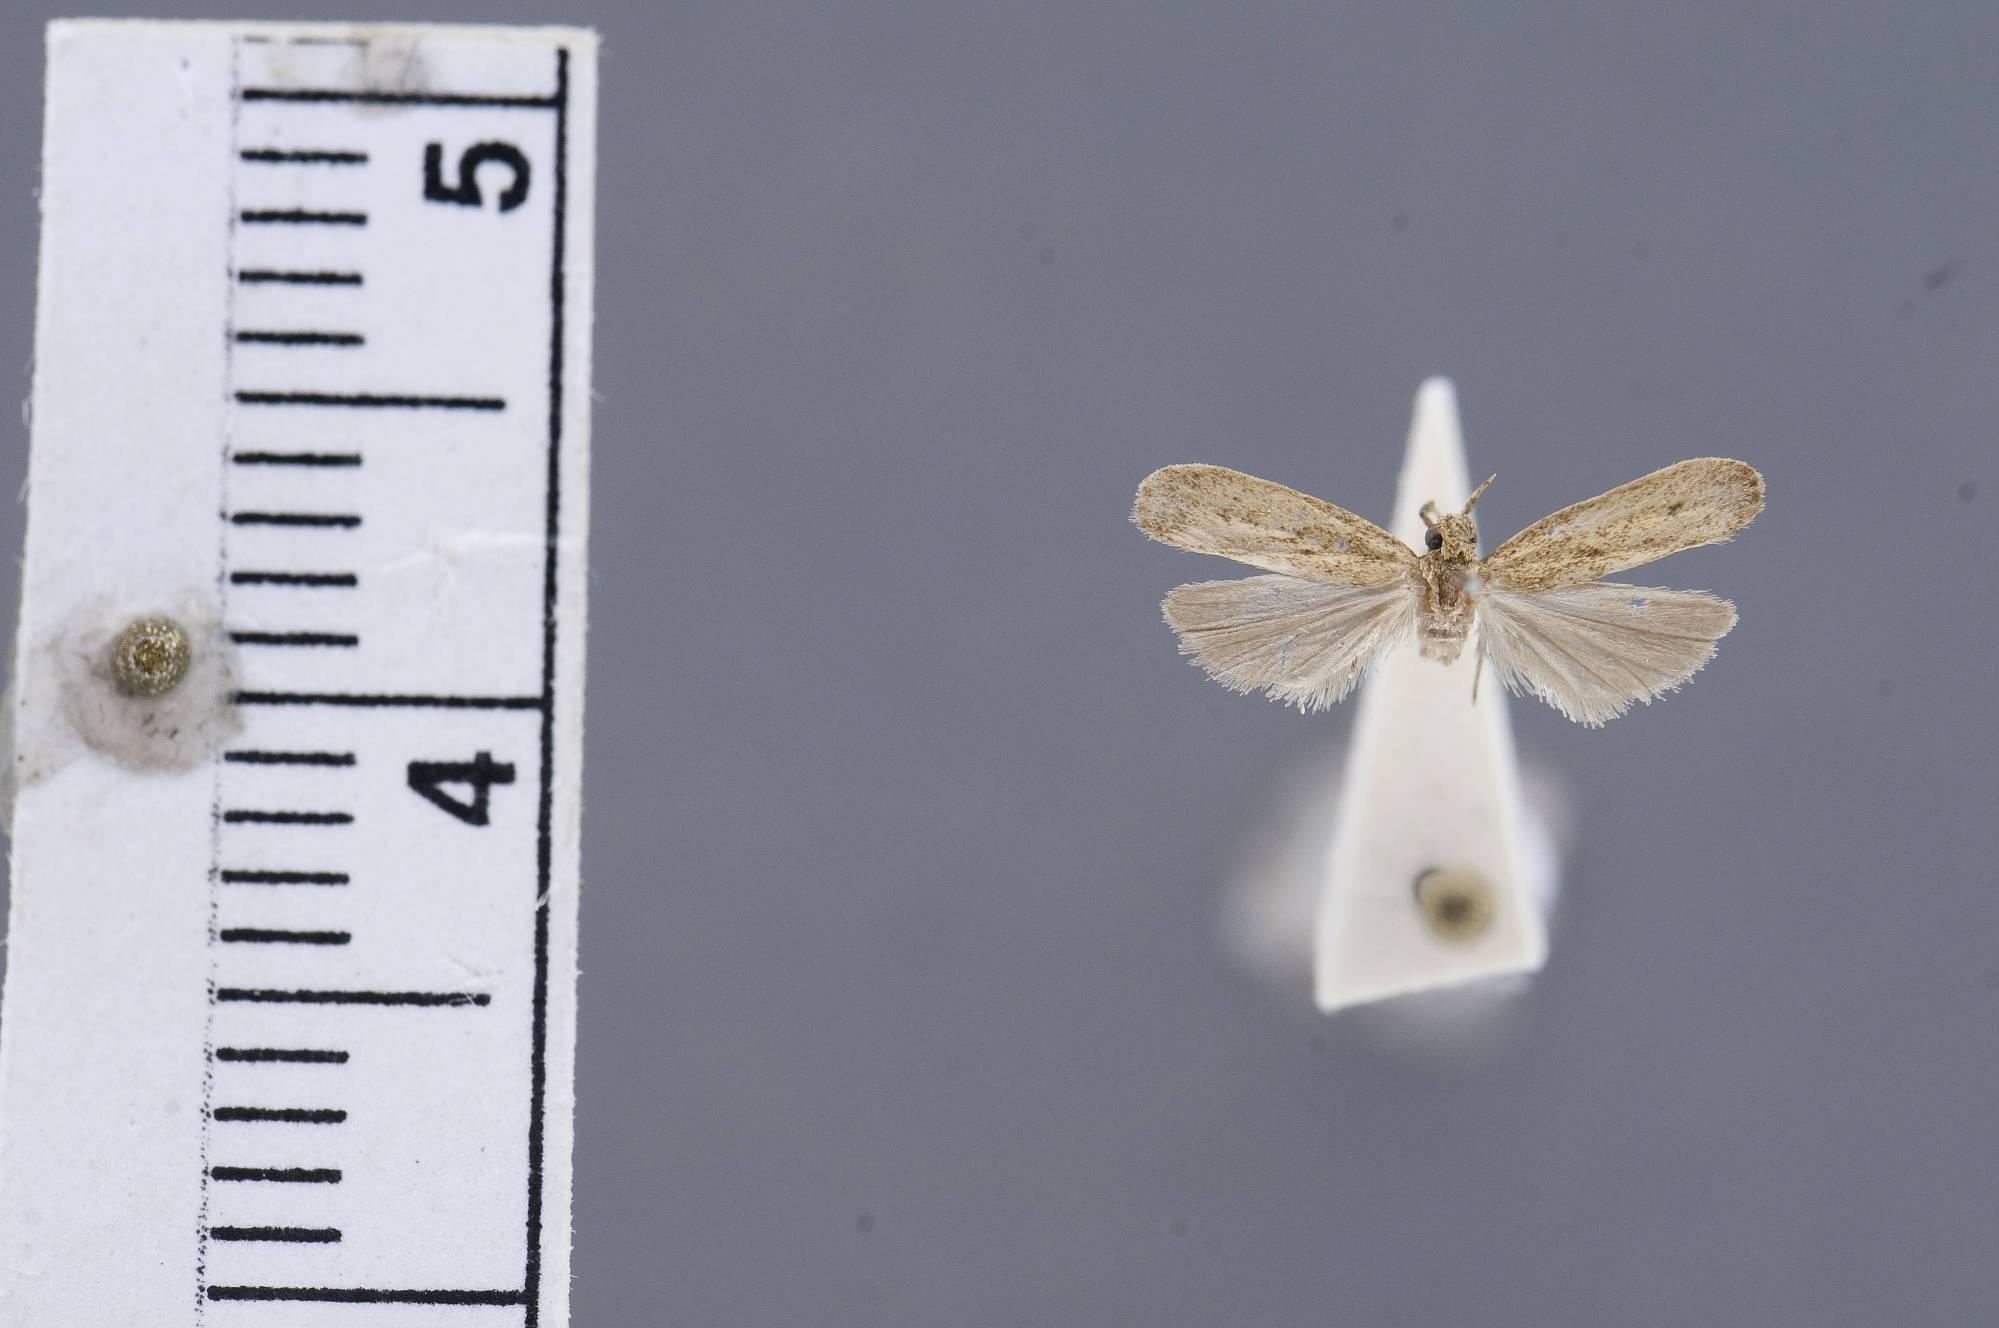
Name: Glyphidocera digitella
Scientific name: Glyphidocera digitella Adamski & Brown, 2001
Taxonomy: Animalia, Arthropoda, Insecta, Lepidoptera, Glossata, Autostichidae, Glyphidocerinae
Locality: San Carlos de Rio Negro, 62°03'N, 62°03'W, Amazonas, Venezuela
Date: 6 Dec 1984 to 12 Dec 1984